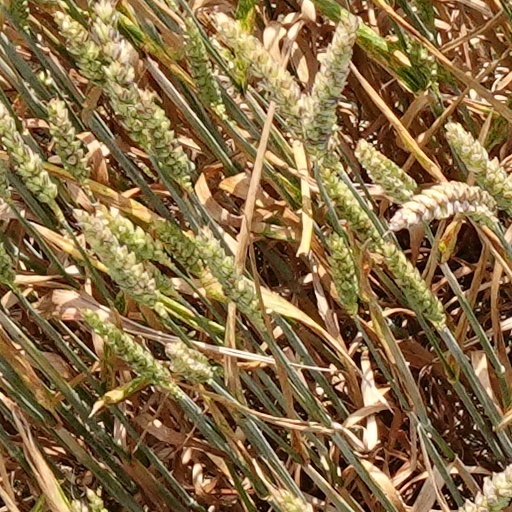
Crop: wheat